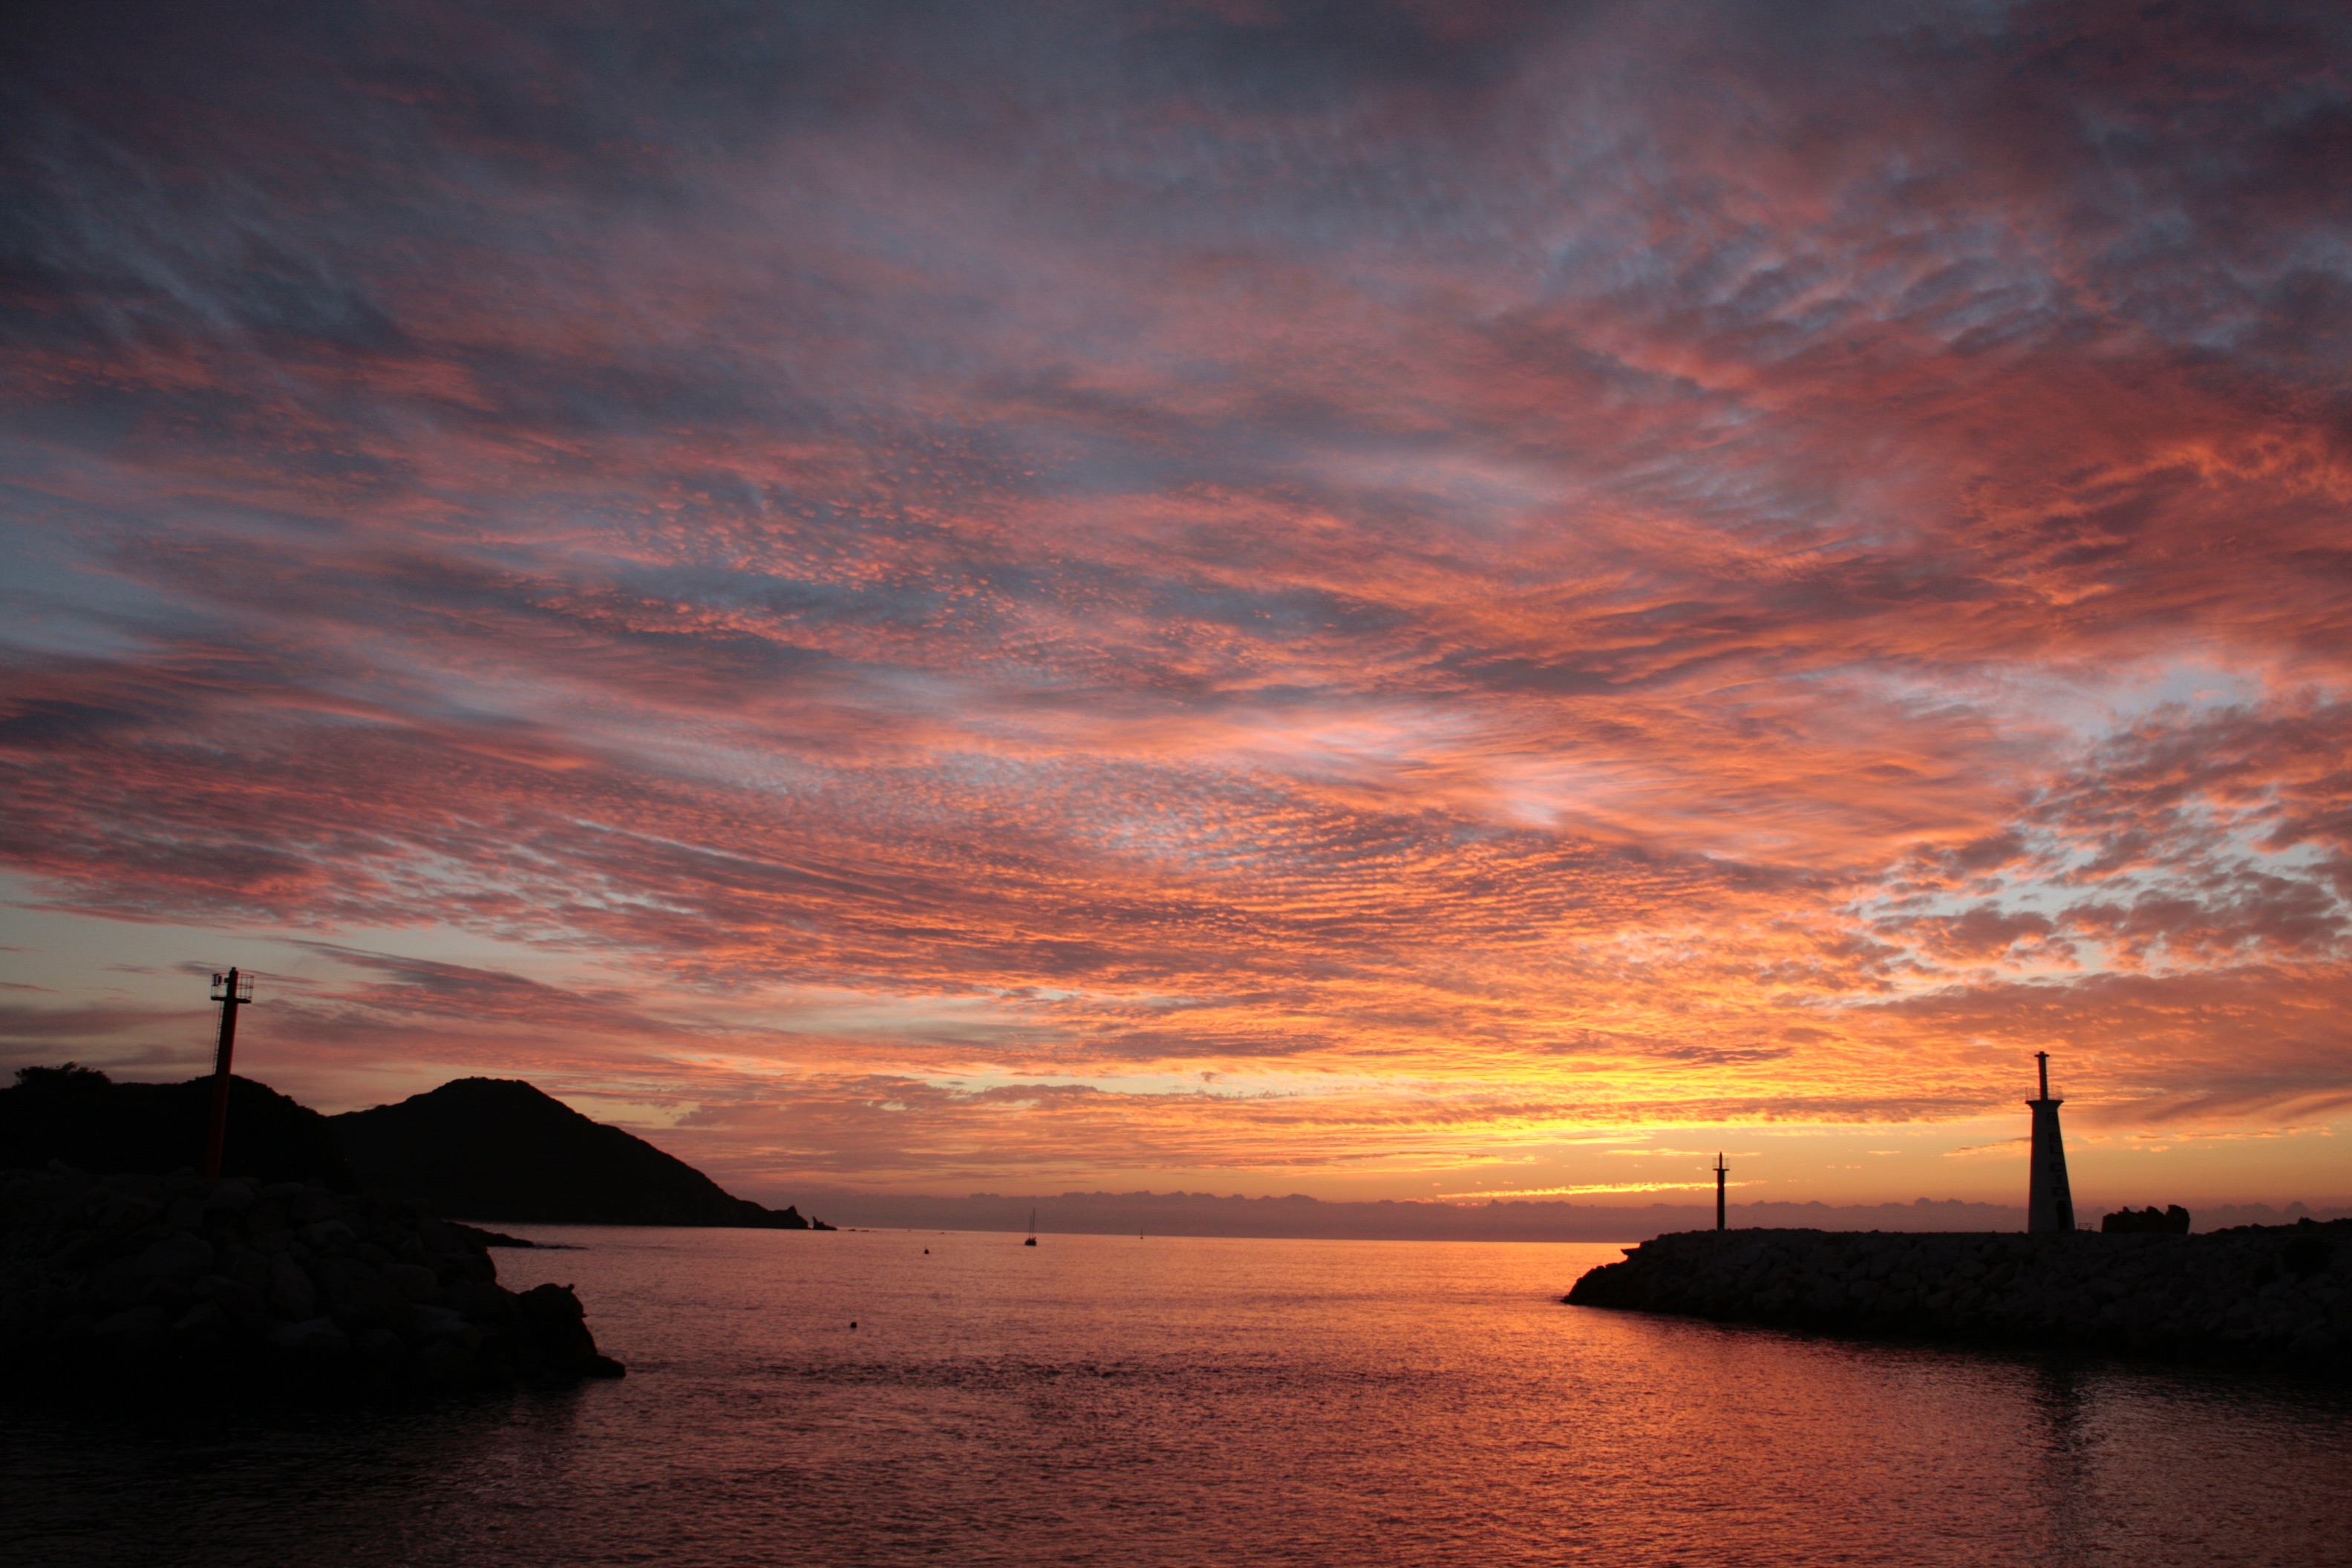
sea, coast, ocean, horizon, cloud, sky, sunrise, sunset, morning, dawn, dusk, evening, afterglow, red sky at morning